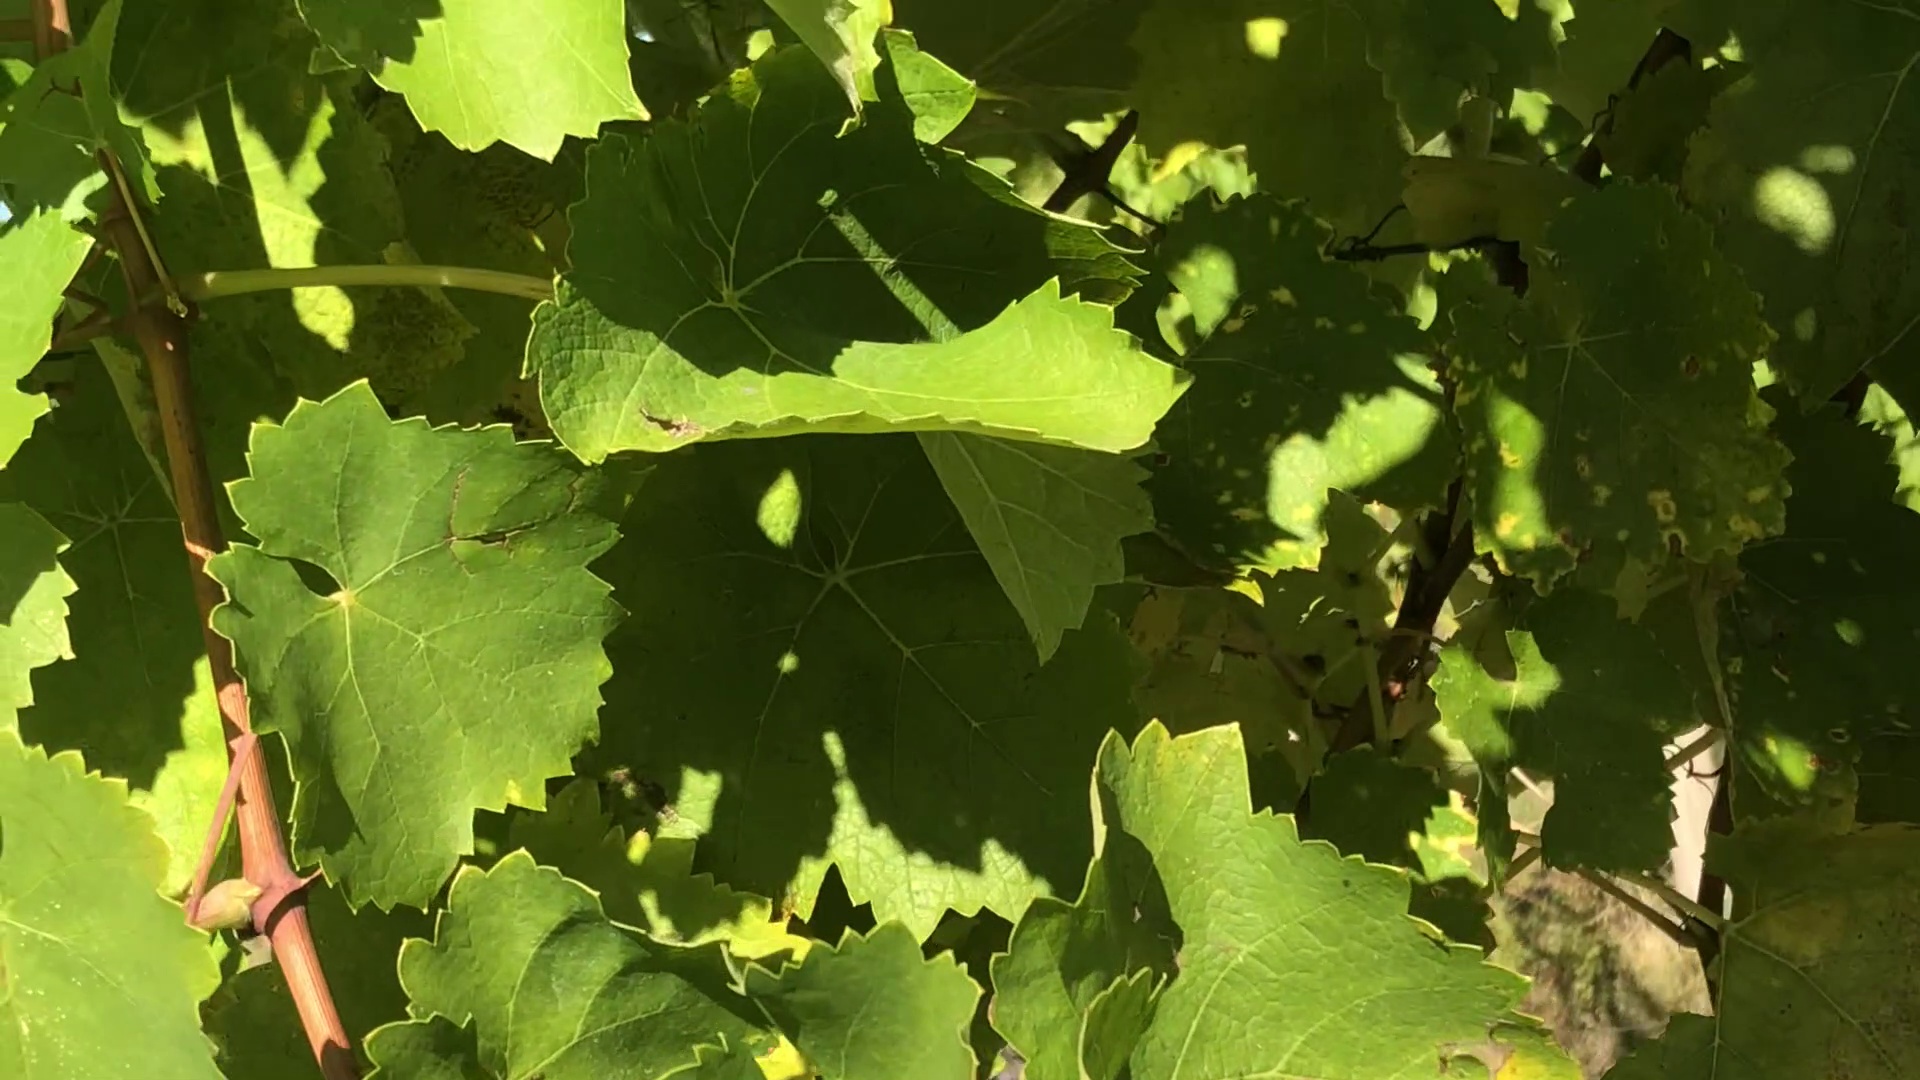
Label: healthy